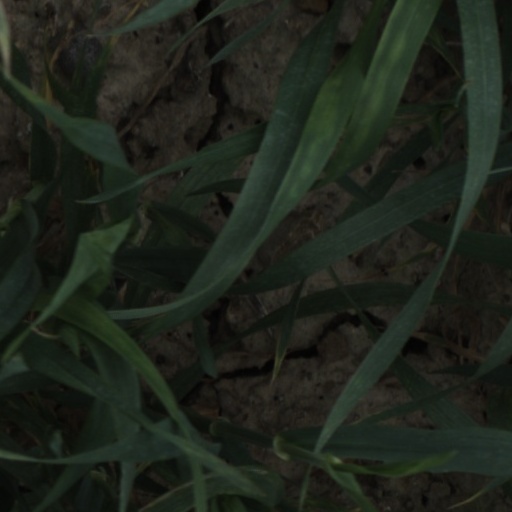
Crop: wheat